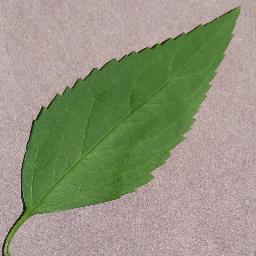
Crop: cherry
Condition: (including_sour)_healthy